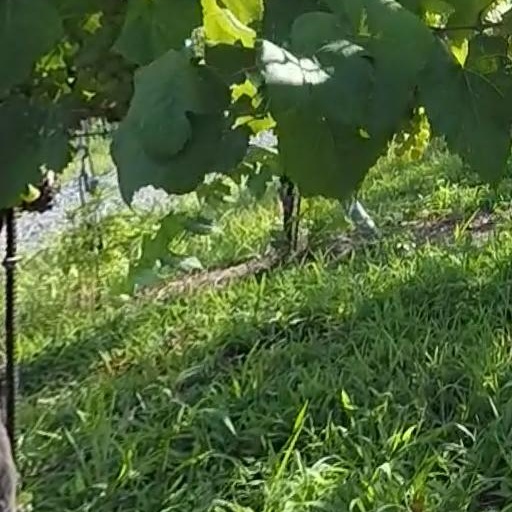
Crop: grape